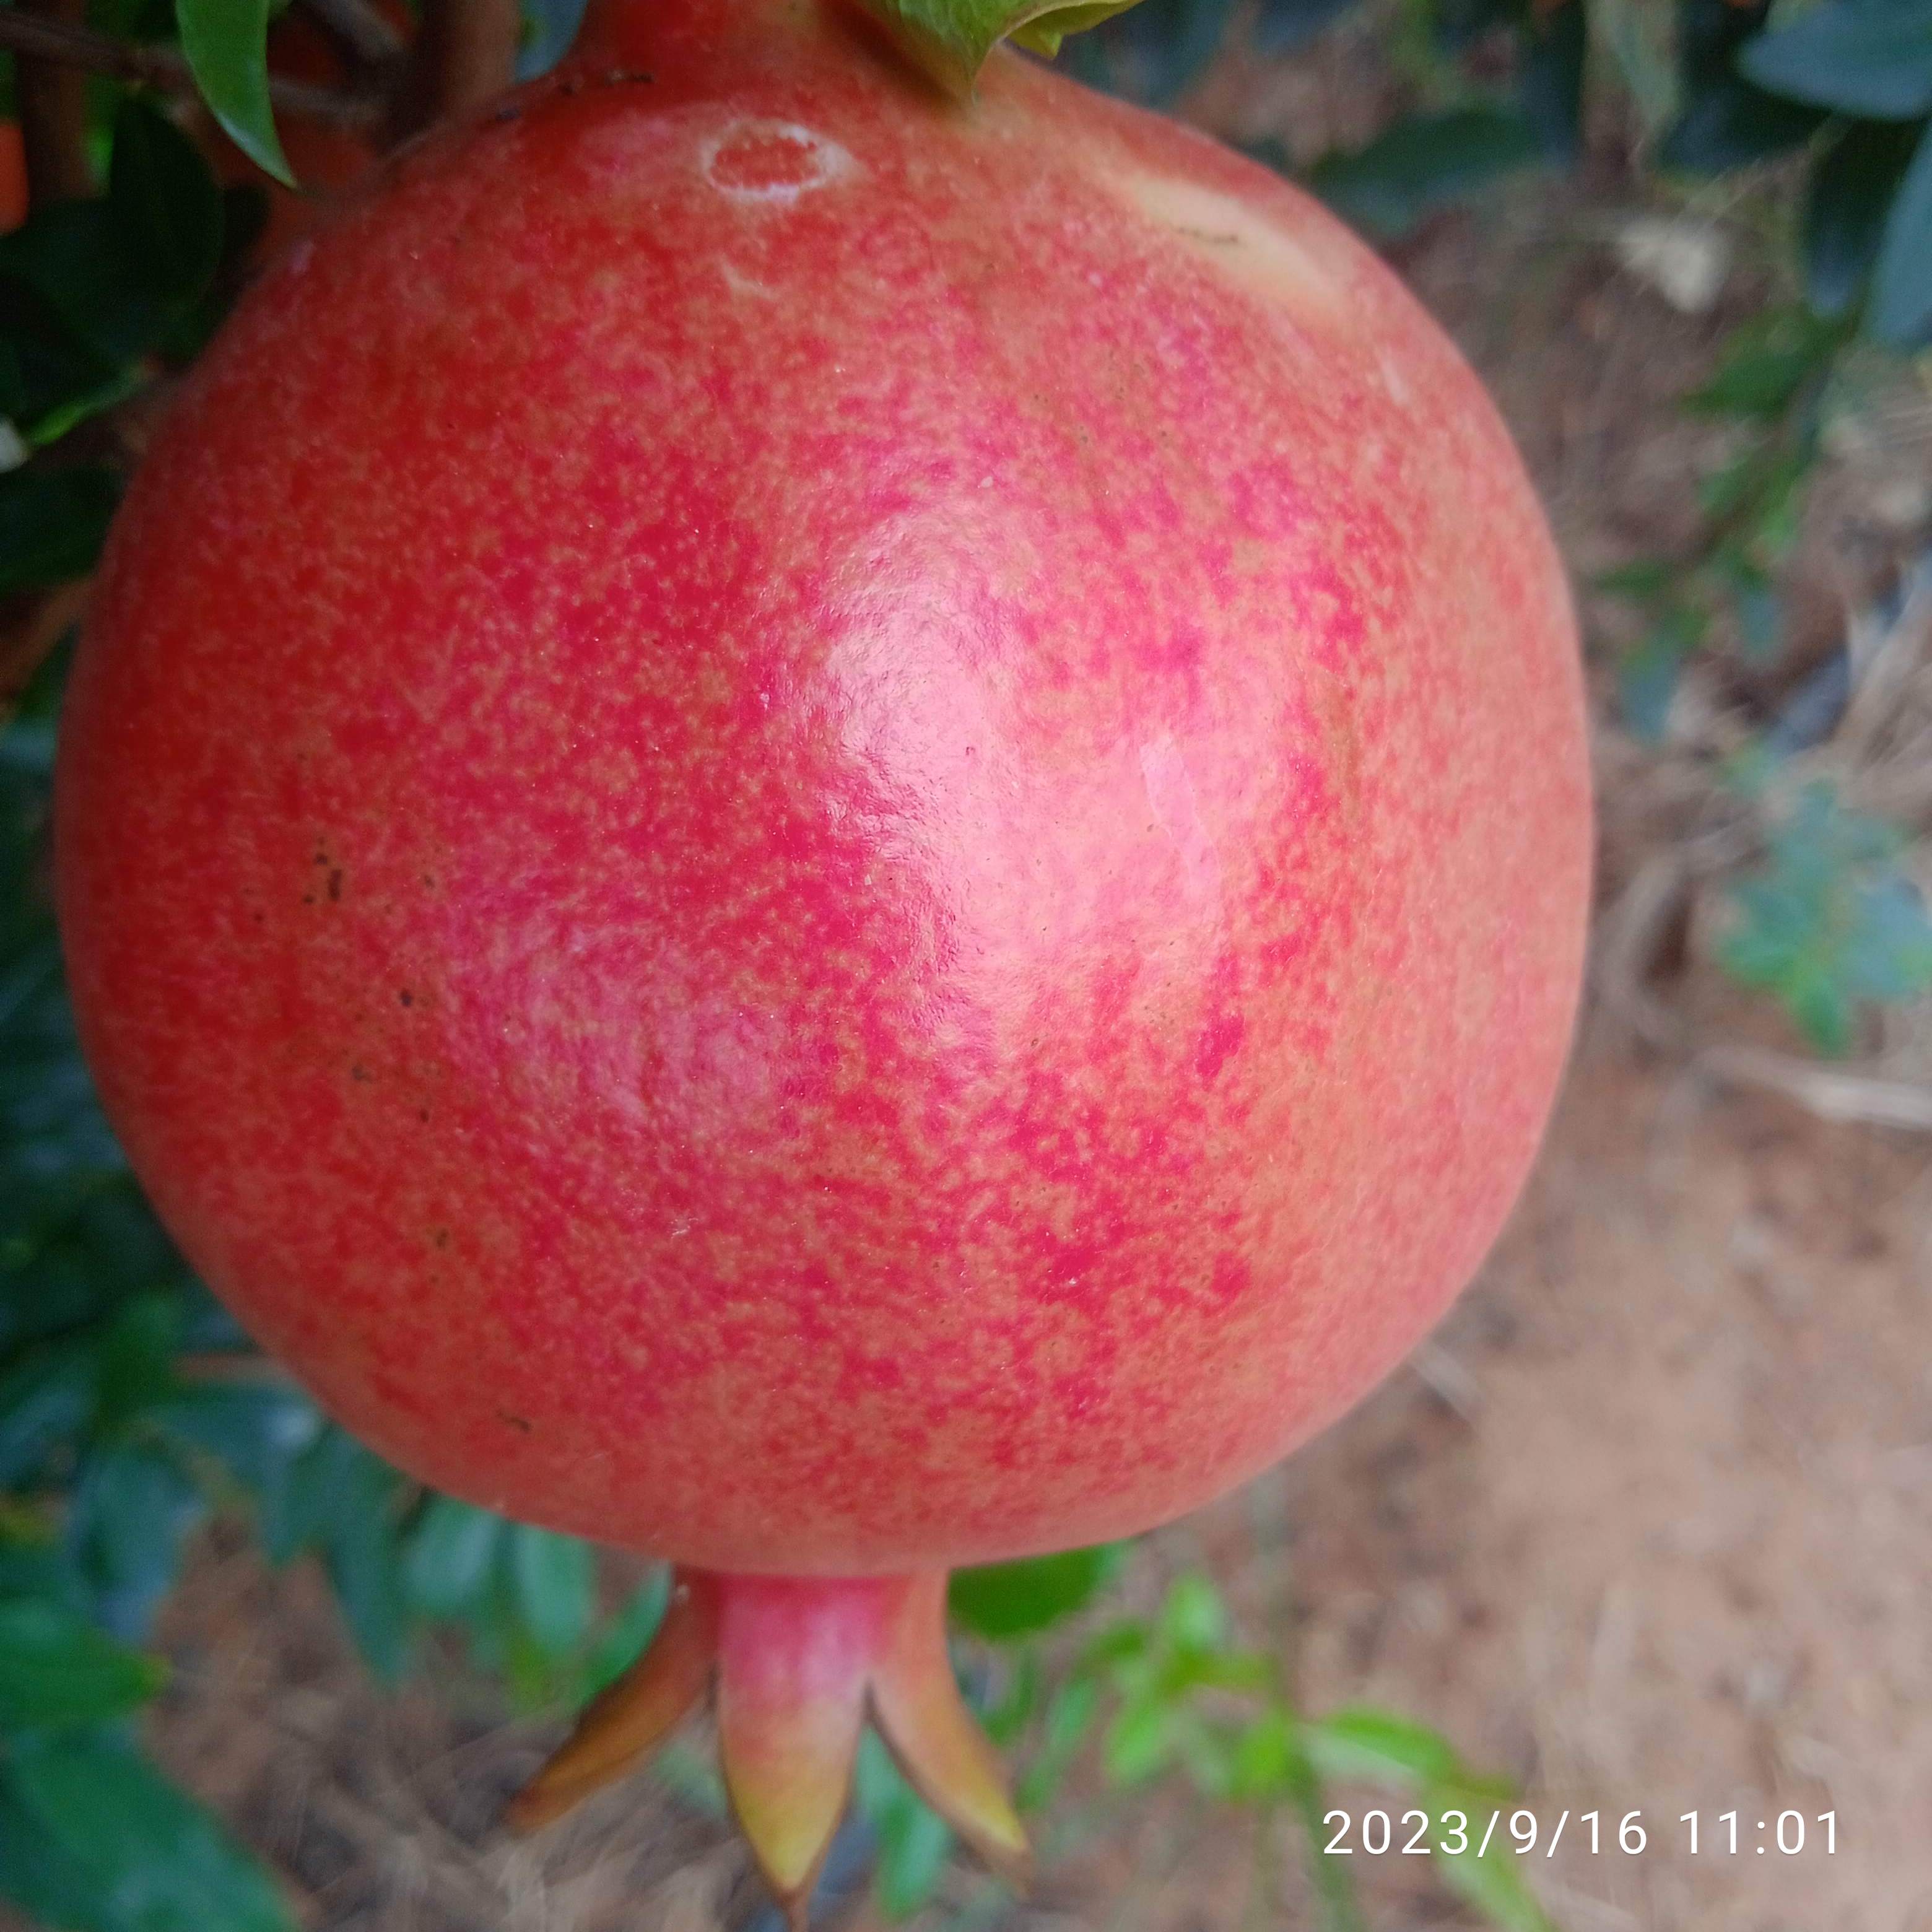
Label: Healthy